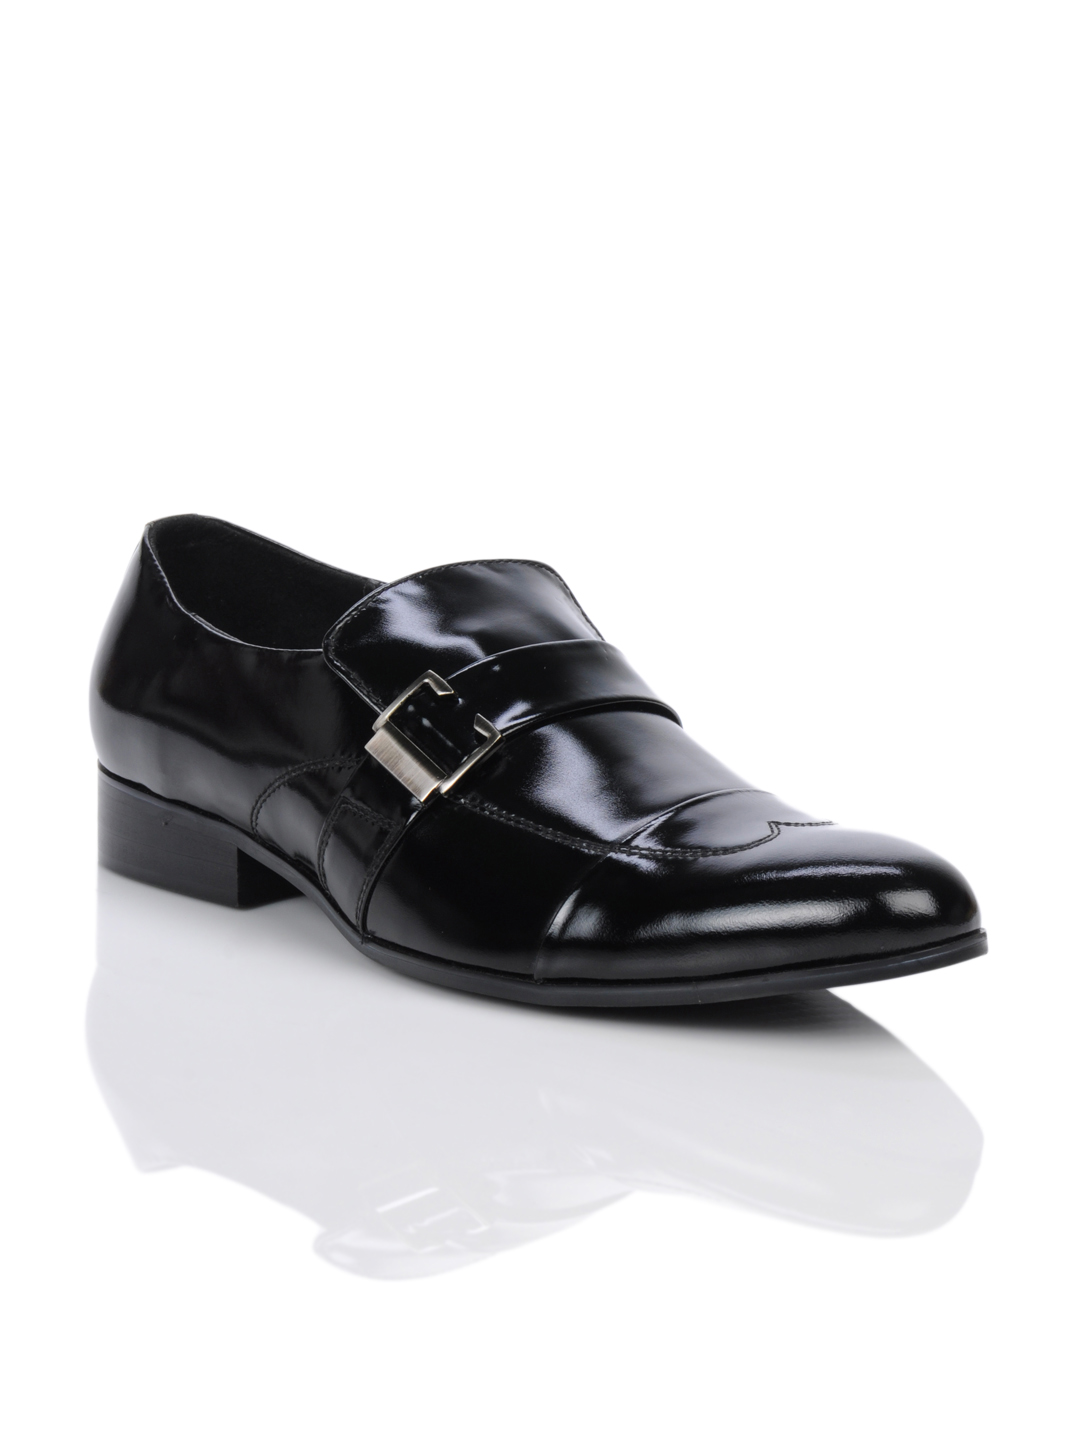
Homme Men Black Formal Shoes
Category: Footwear / Shoes / Formal Shoes
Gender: Men
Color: Black
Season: Summer 2012
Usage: Formal